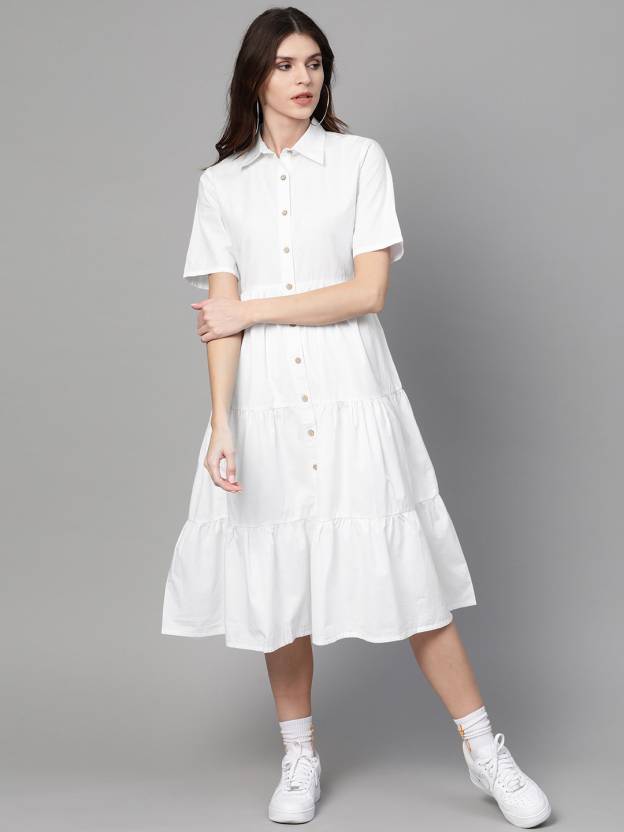
Product: Women Shirt White Dress
Price: ₹759
Colors: White
Pattern: Solid
Description: White Tiered Shirt Dress, in Poplin fabric, Poly Knit Lining, Midi Length, Comfort Fit, Button Closure, Flared Hemline and features Tier at Skirt